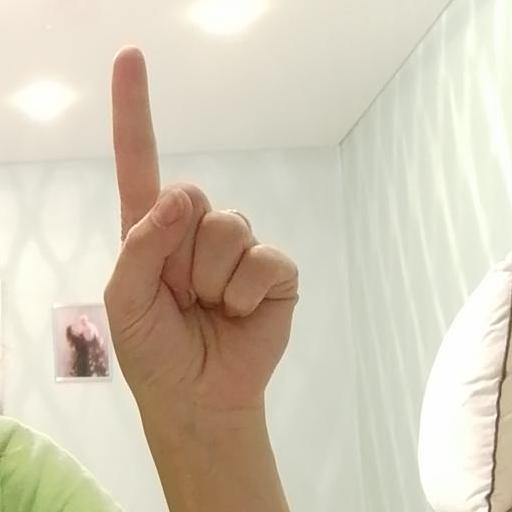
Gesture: one